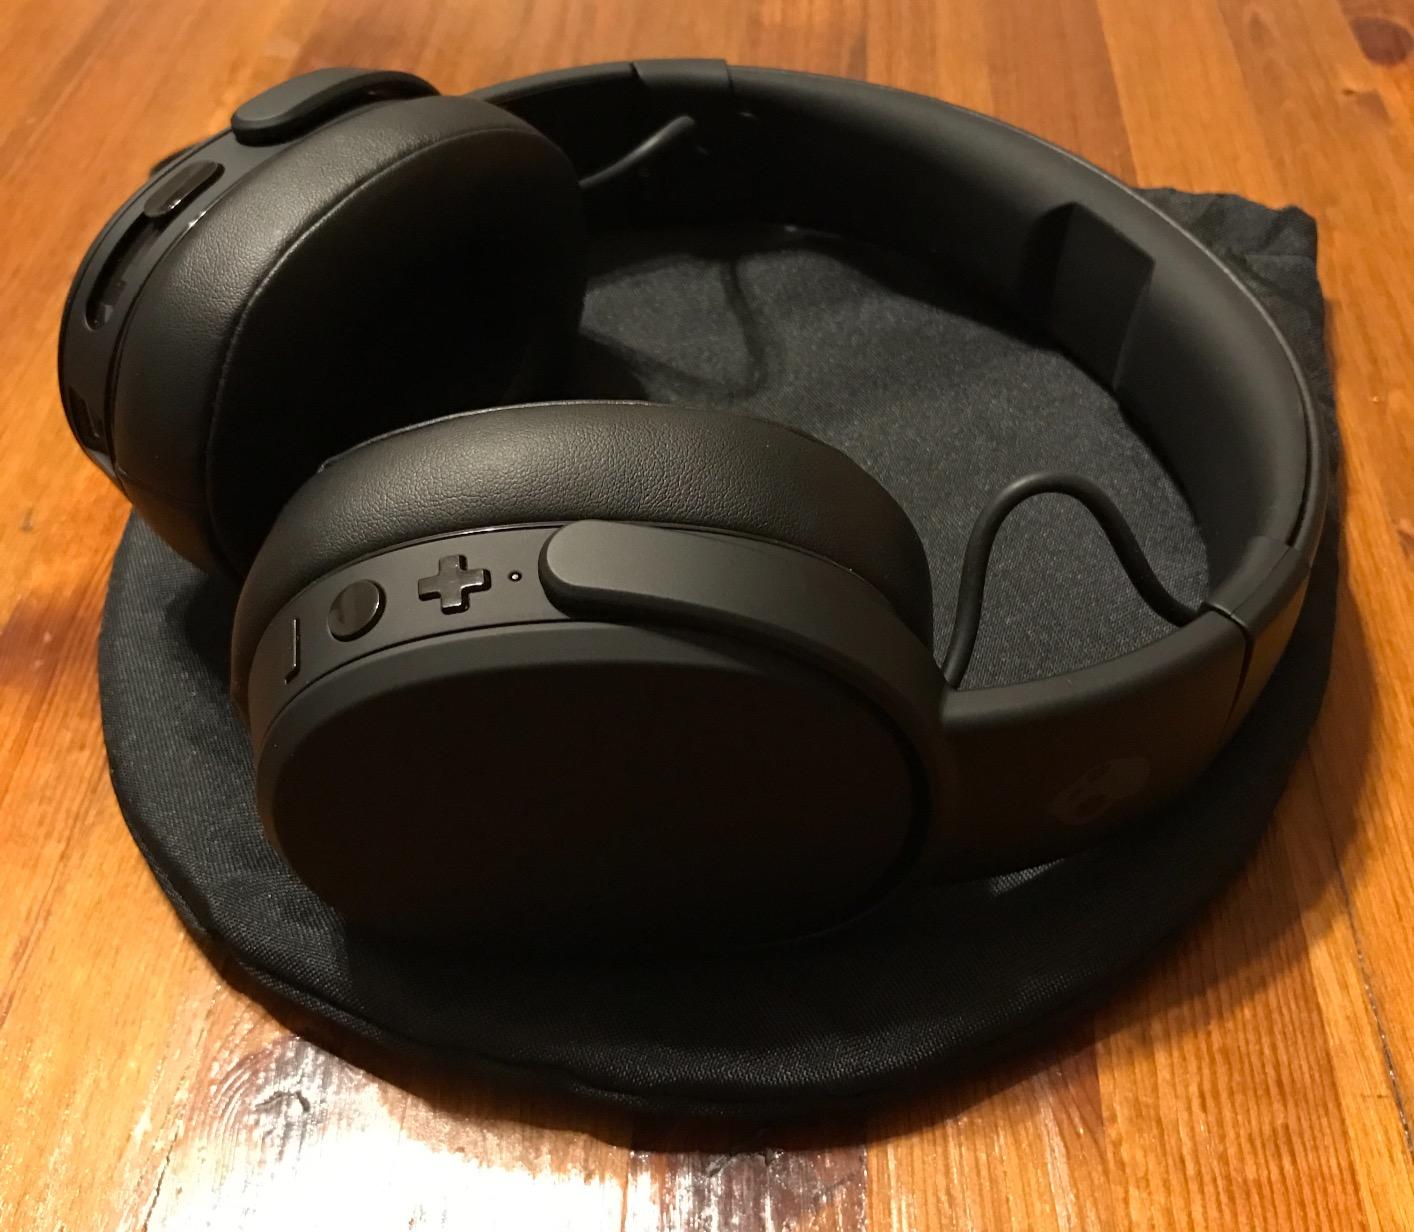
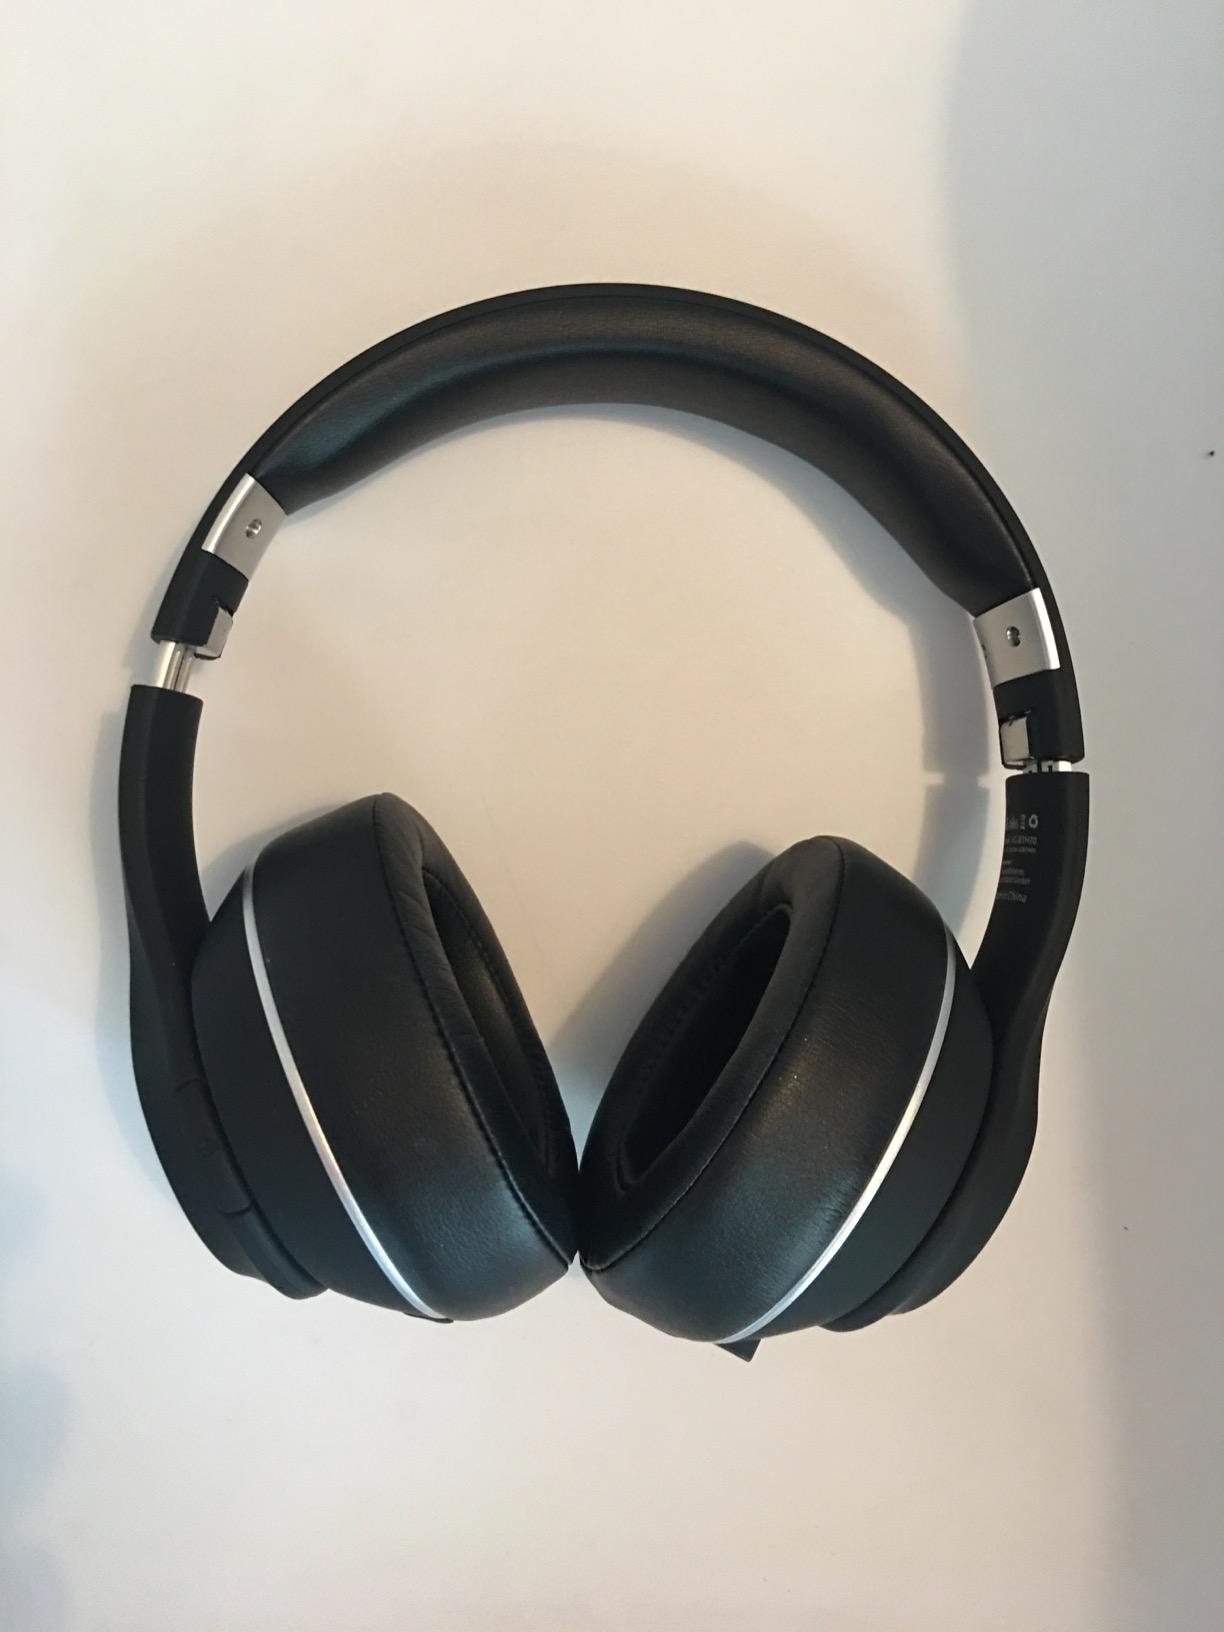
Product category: headphones
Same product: no